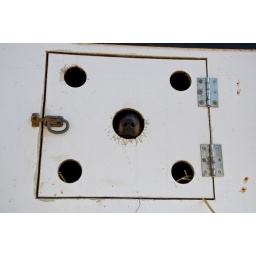
Sled dog in the dog box looking out.